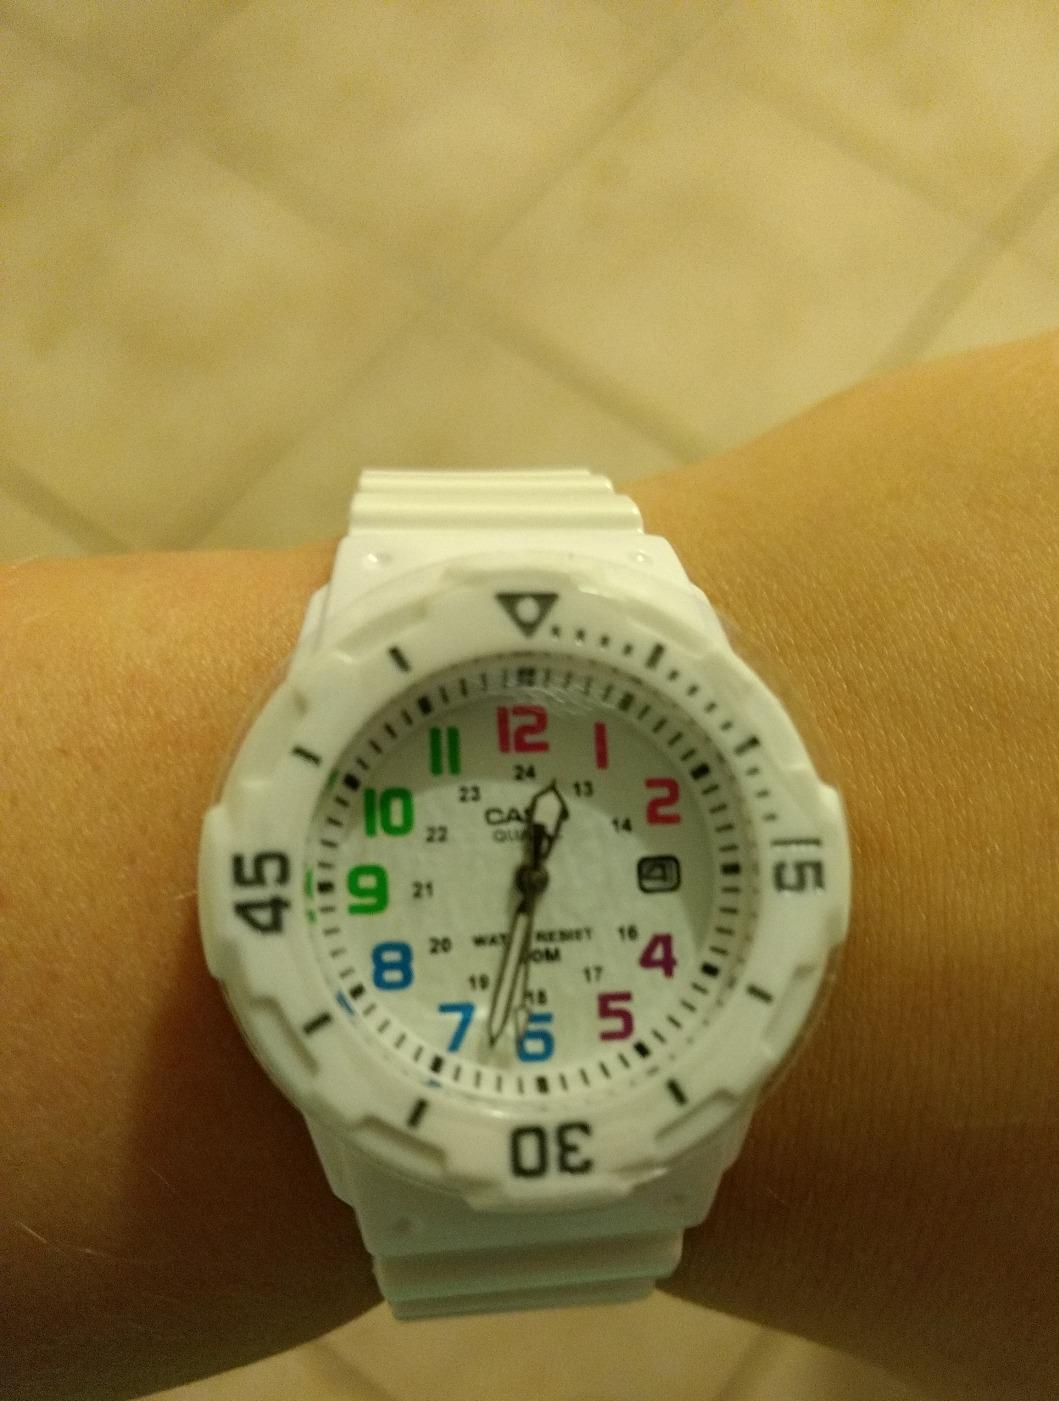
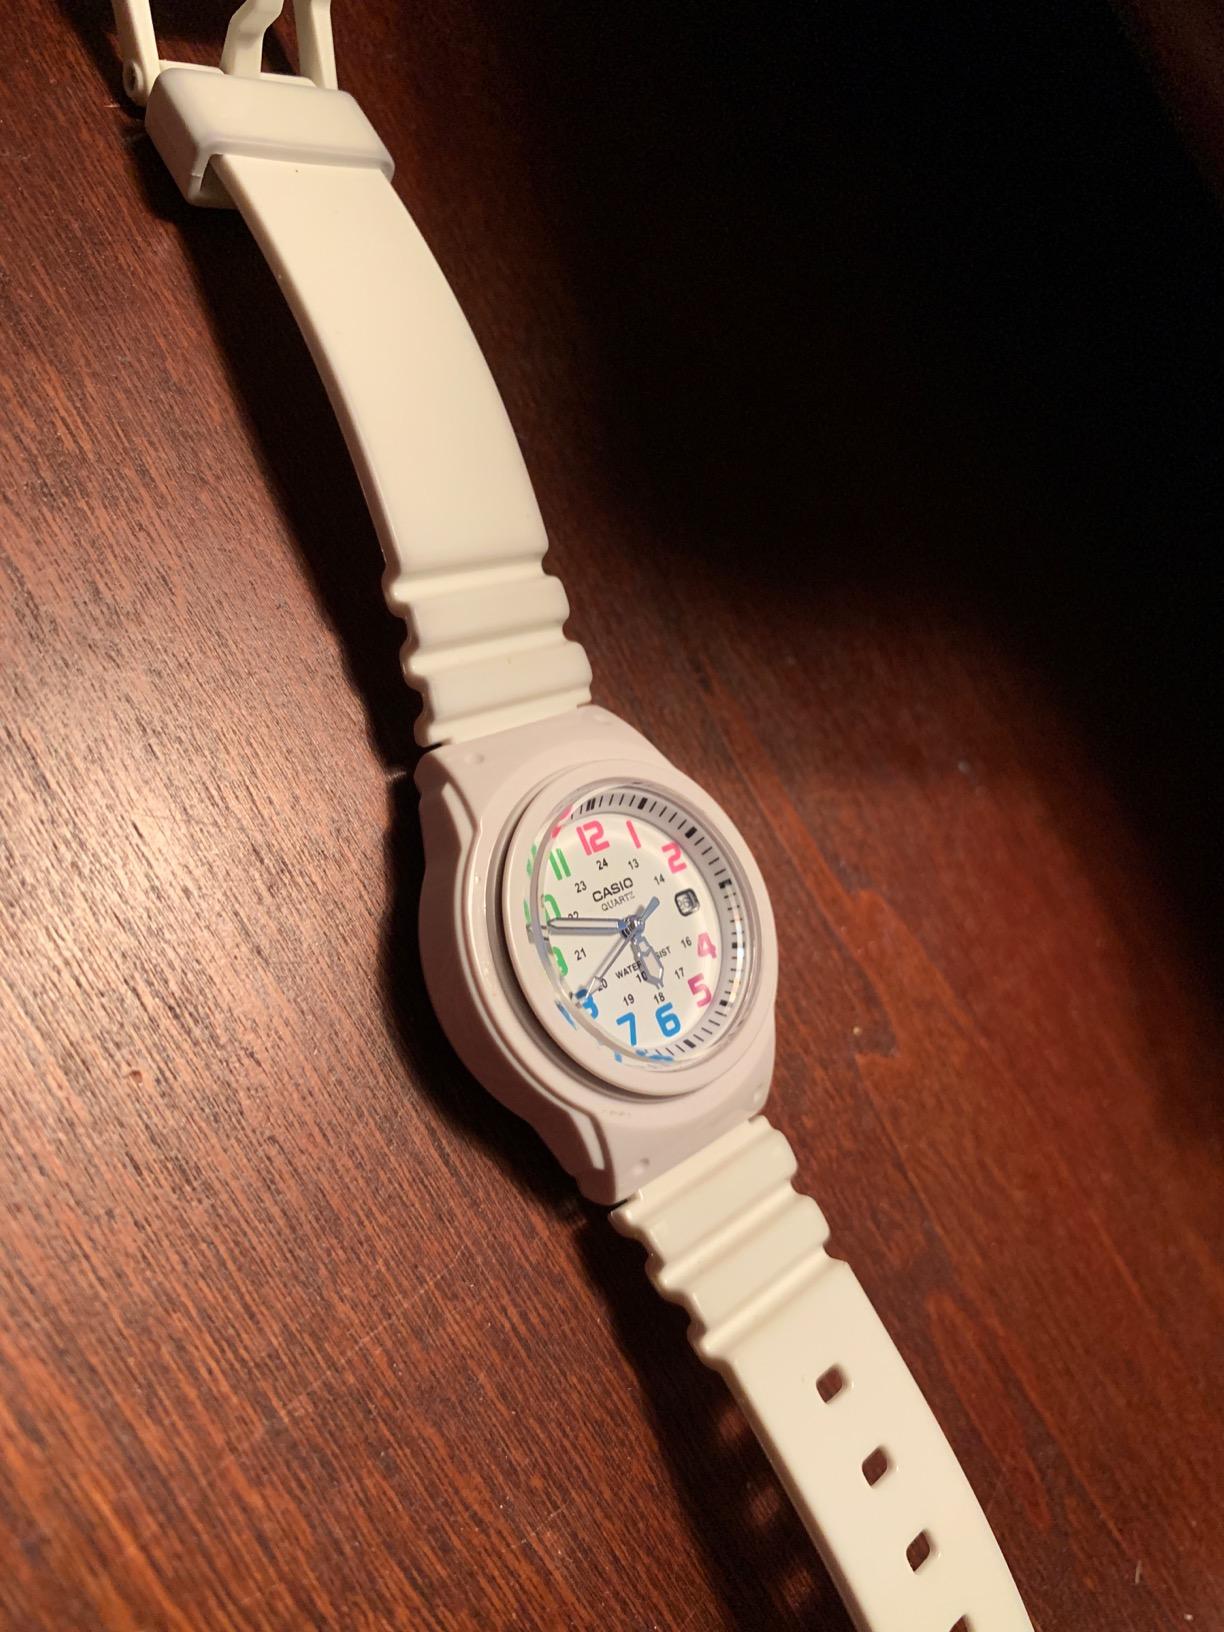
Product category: accessories_watch
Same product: yes